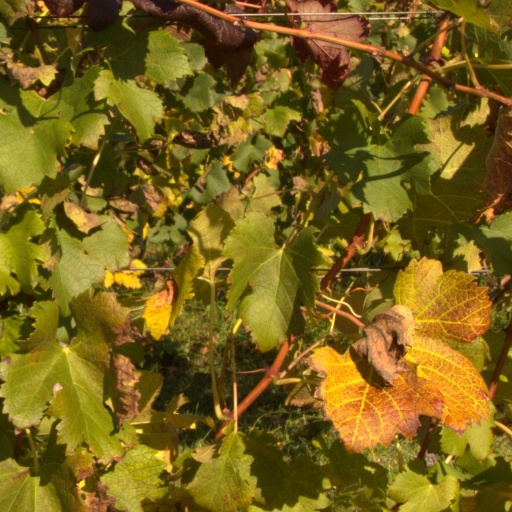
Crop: grape